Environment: real
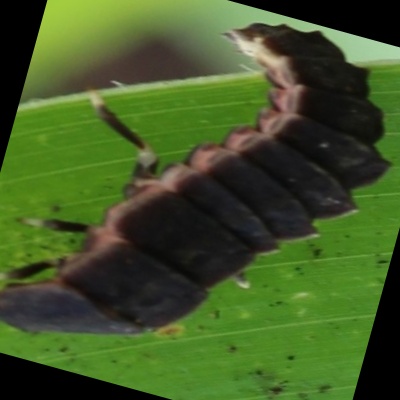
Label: fall_armyworm